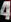
Number: 4